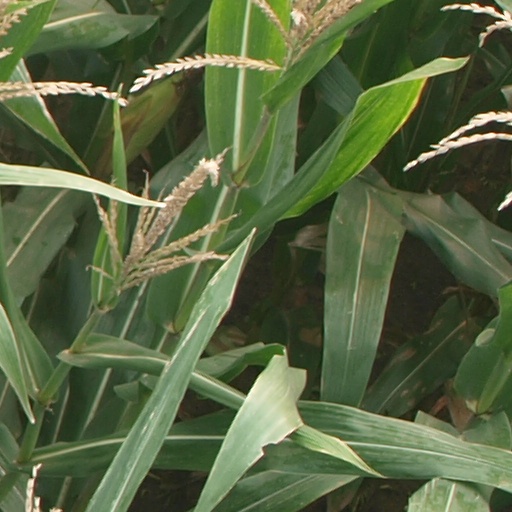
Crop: maize; corn